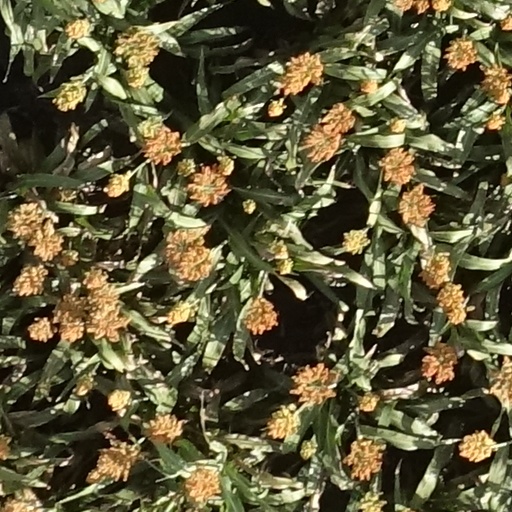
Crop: sorghum